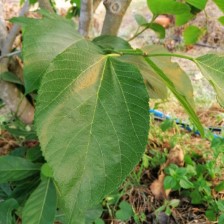
Variety: TaiwanMeacho